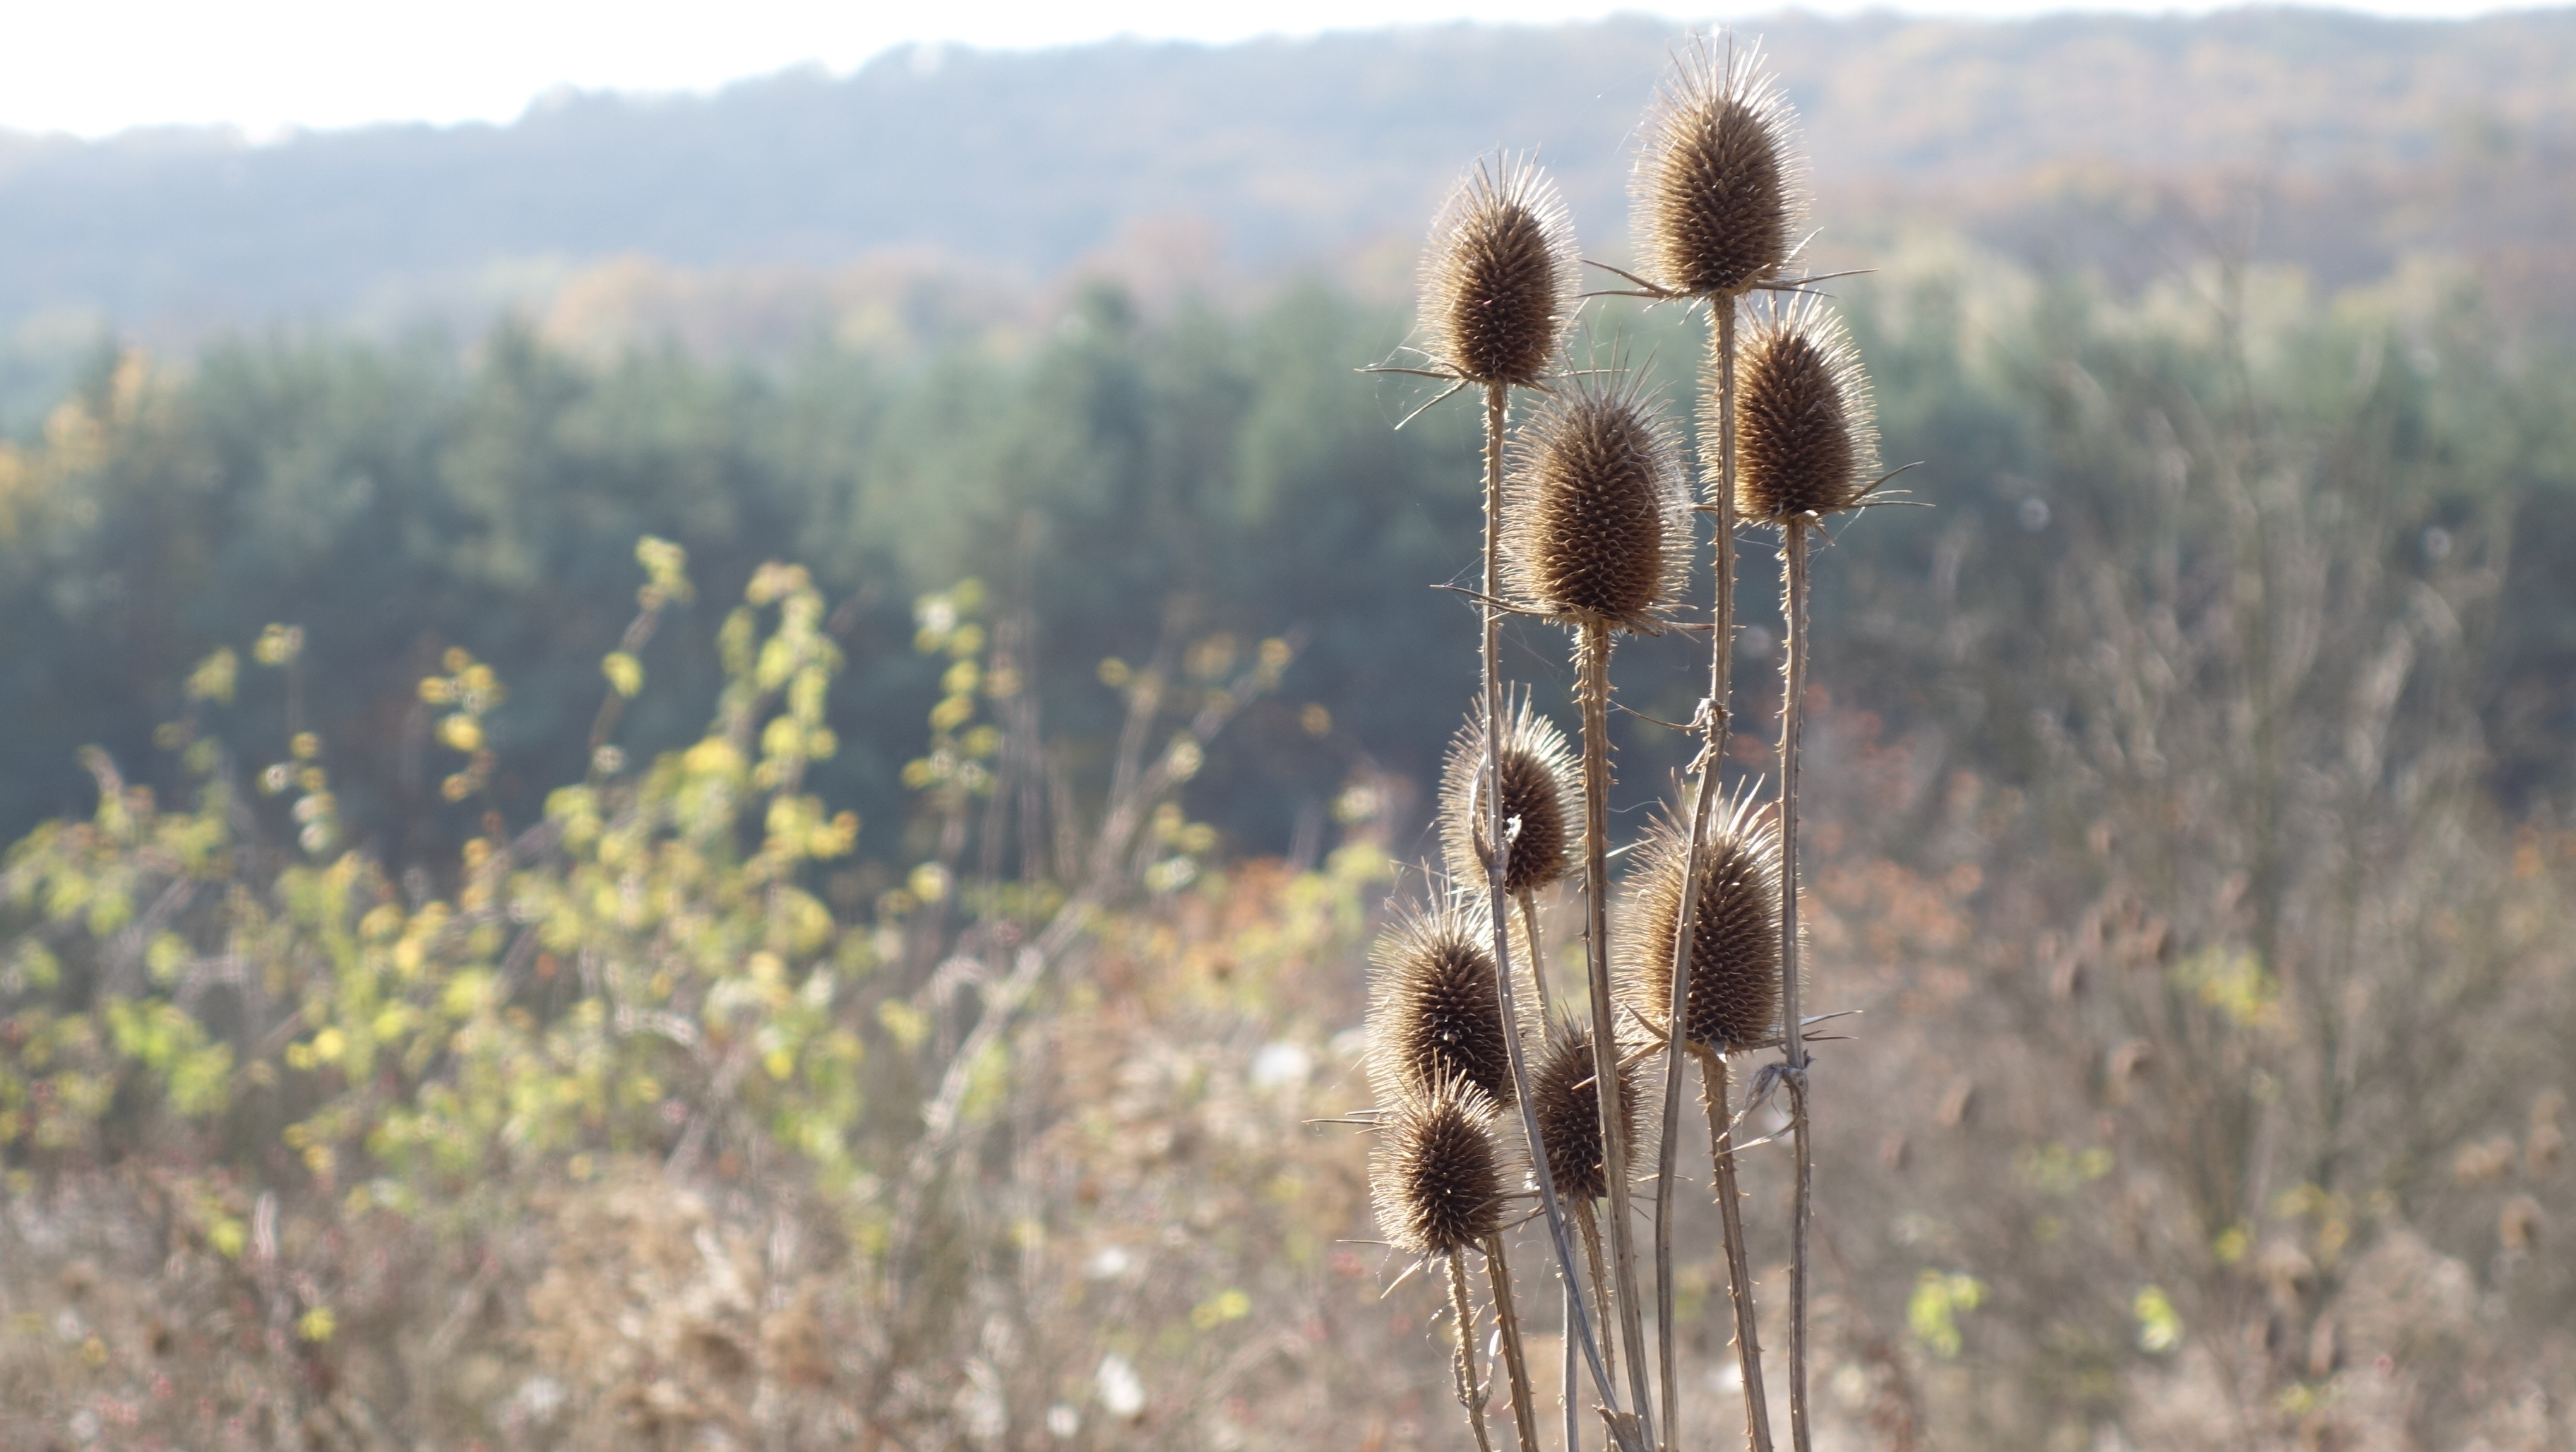
tree, nature, grass, plant, field, meadow, prairie, flower, wildlife, autumn, agriculture, flora, fauna, hlyakutmcsonya, rural landscape, flowering plant, grass family, land plant